Western diamondback rattlesnake

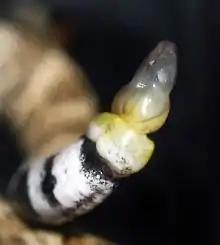
The button rattle of a juvenile

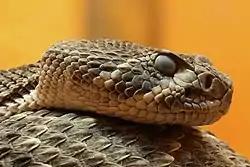
Closeup of the head at the Zoological Garden, Ulm, Germany

Adults commonly grow to in length. Specimens over are infrequently encountered, while those over are very rare, and the largest reported length considered to be reliable is . Males become much larger than females, although this difference in size does not occur until after they have reached sexual maturity. Rattlesnakes of this species considered medium-sized weigh up to , while very large specimens can reportedly weigh up to . Overall, it is likely the second largest-bodied species of rattlesnake, behind only its close cousin the eastern diamondback rattlesnake. It is also the second largest of North American venomous snakes (the bushmasters, which attain similar weights and greater total length, occur up as far as Nicaragua).